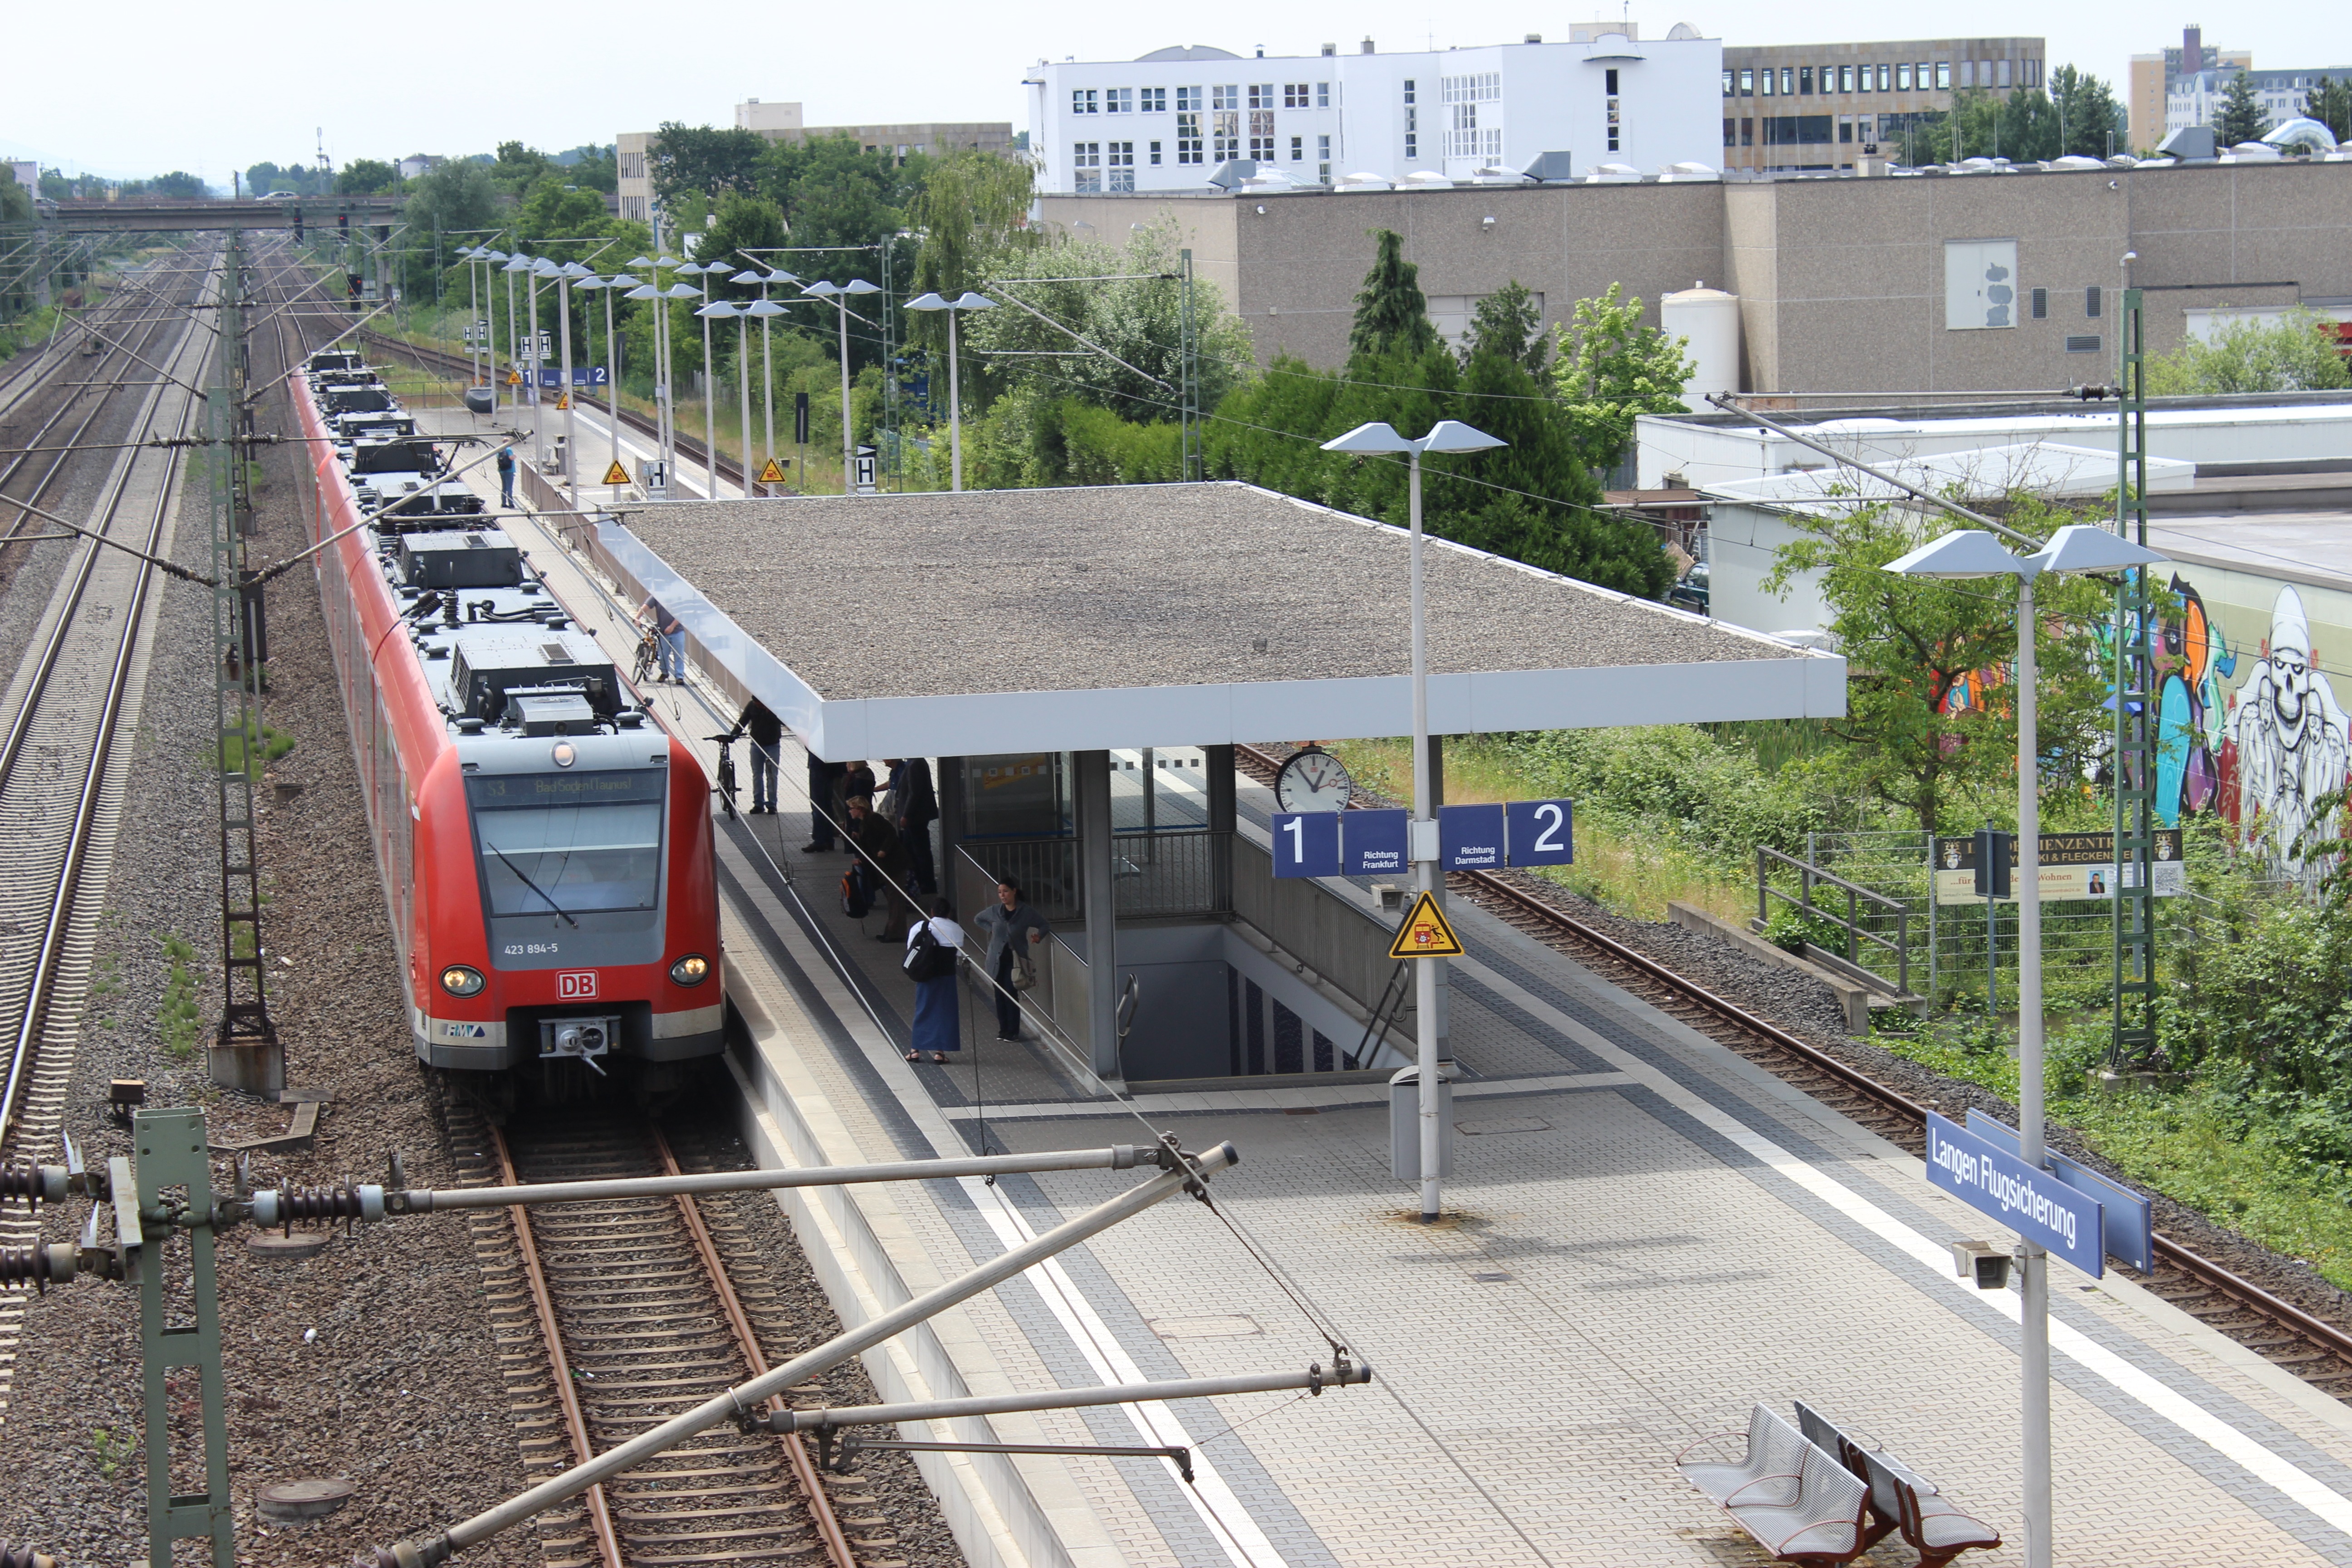
track, train, overpass, transport, vehicle, train station, platform, public transport, railway station, rail transport, skyway, residential area, rolling stock